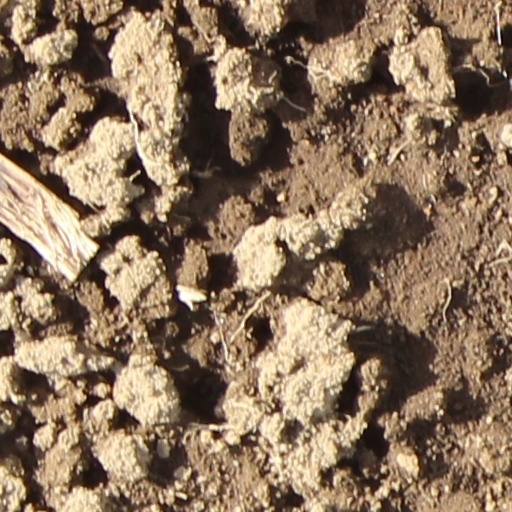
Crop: wheat